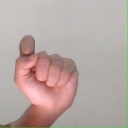
अक्षर: घ